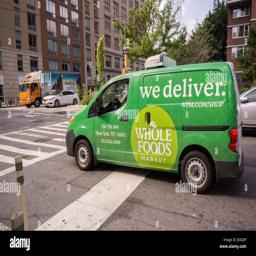
a delivery van in the neighborhood .